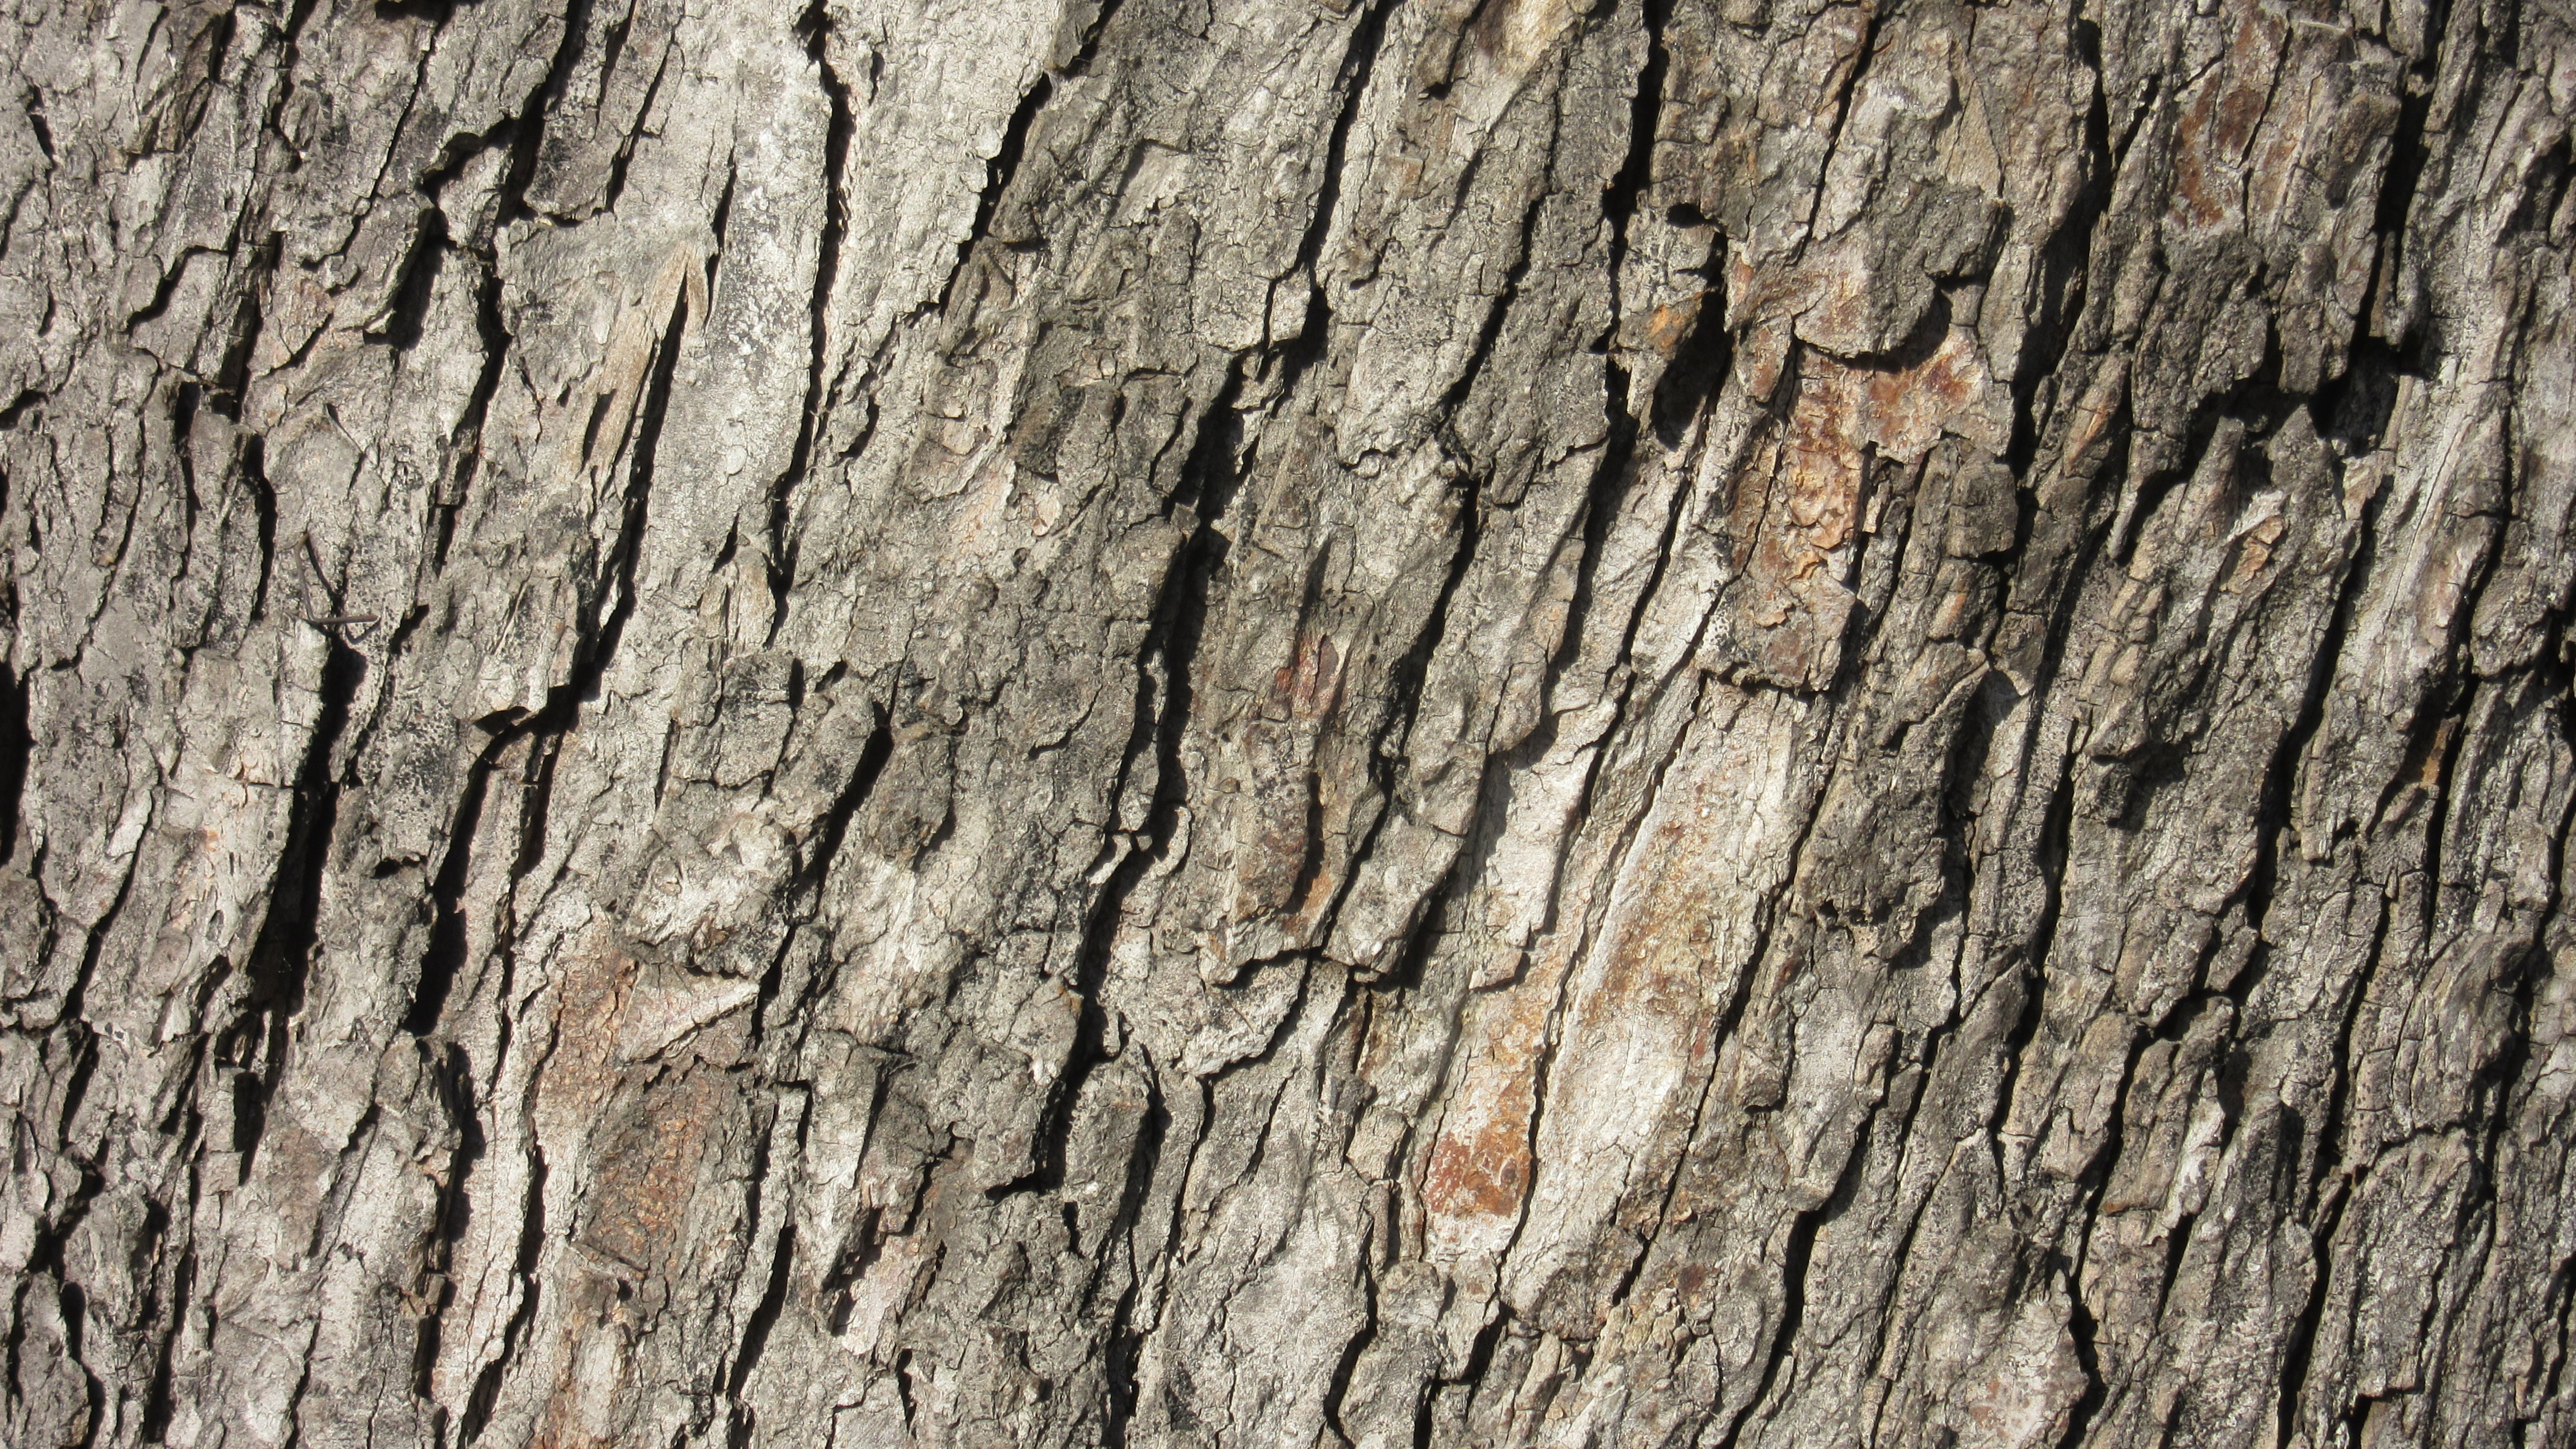
tree, nature, branch, plant, wood, texture, trunk, bark, pattern, soil, ridge, tree bark, chestnut tree, flowering plant, rauh, plant stem, woody plant, land plant